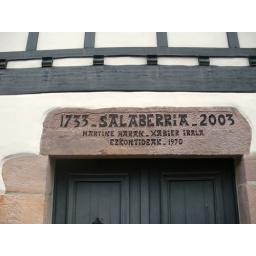
Lintel over the door of an old house in Ainhoa. Notice the interesting Basque way of writing the letter A.